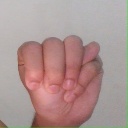
अक्षर: म